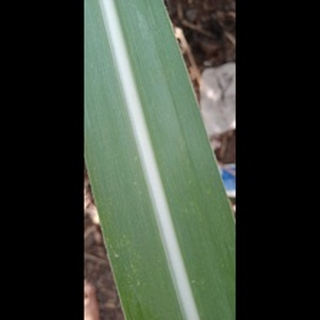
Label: healthy_sugarcane